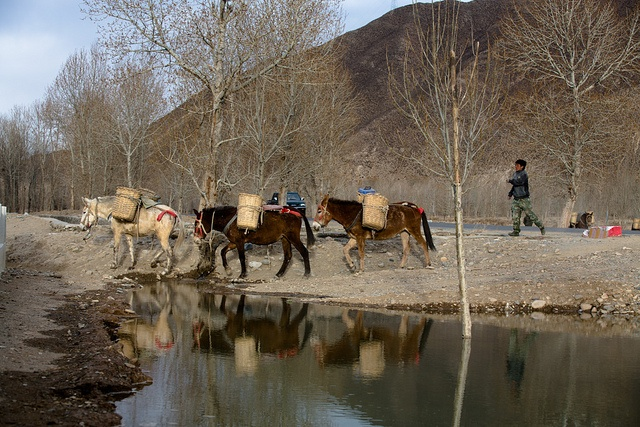
some horses holding bags while walking across some water
Three horses with baskets cross a small stream.
three horses moving in the dry land with loads
Many horses and their owners travel on a path.
A man is walking behind three pack mules walking near water.